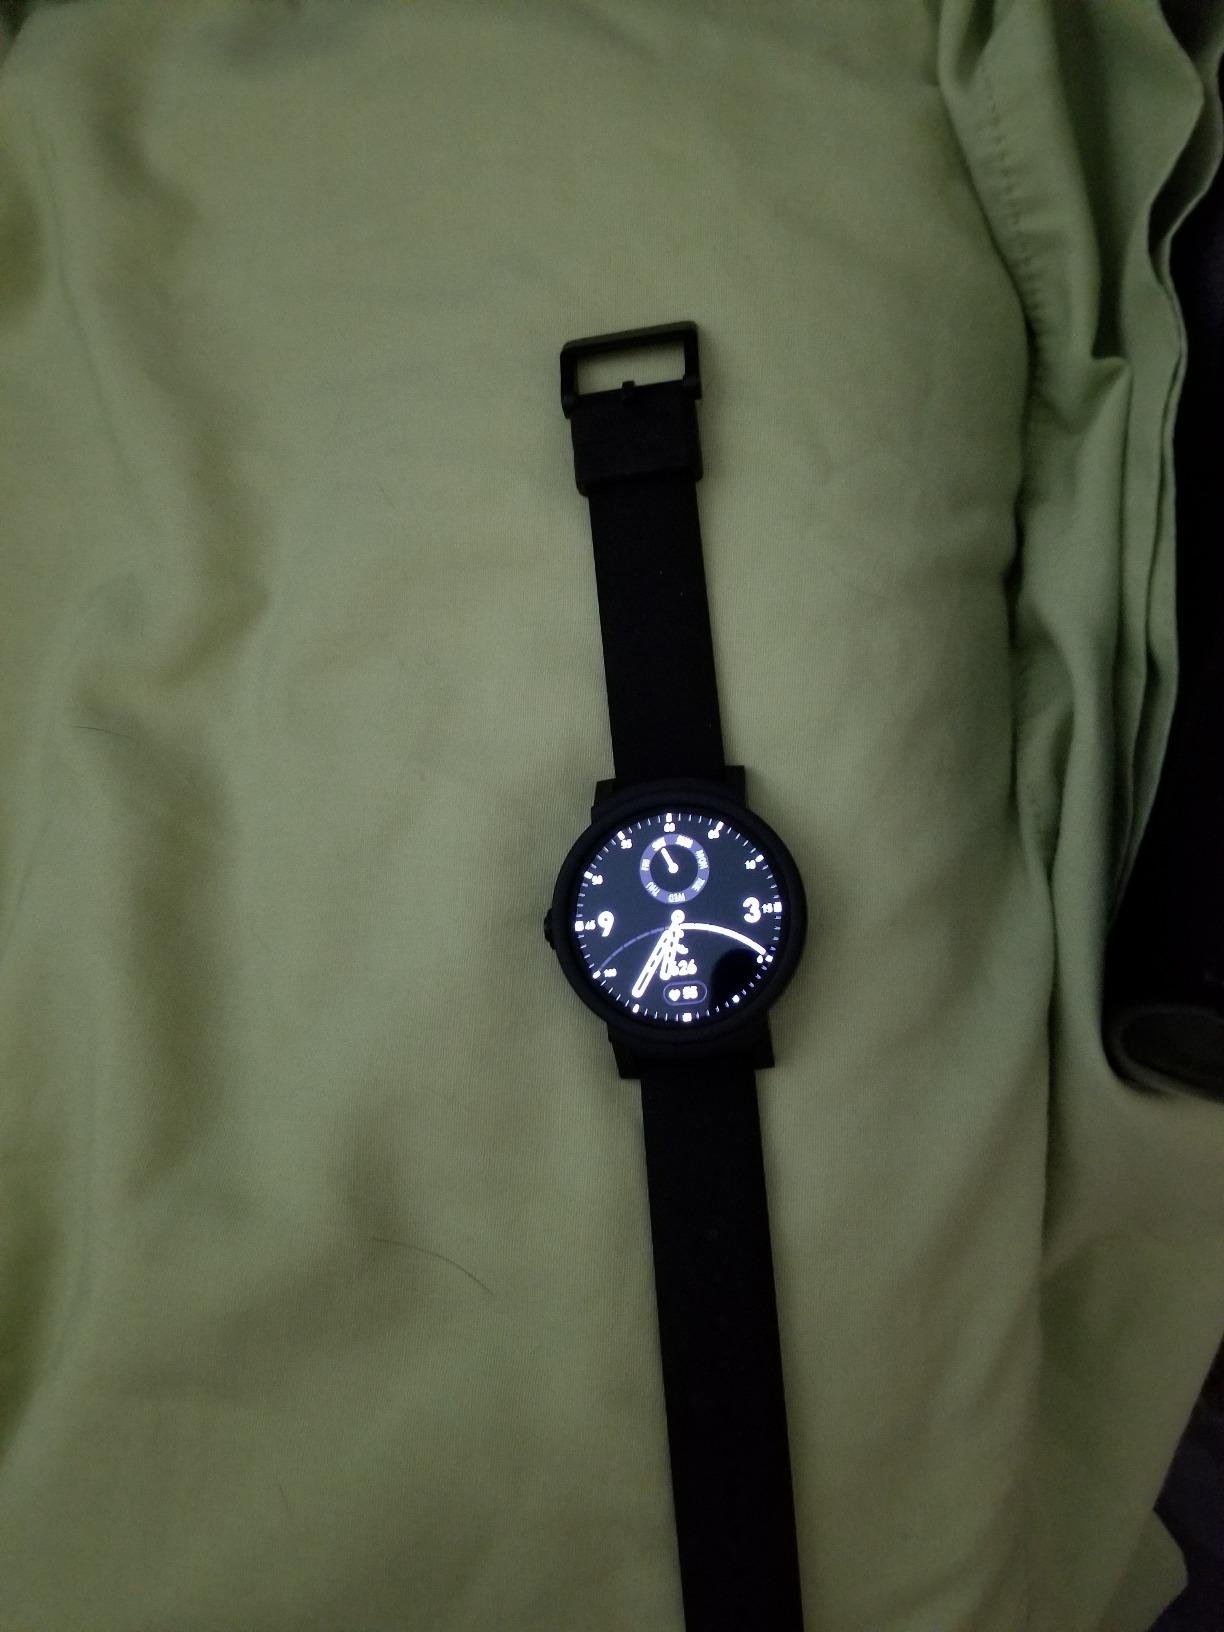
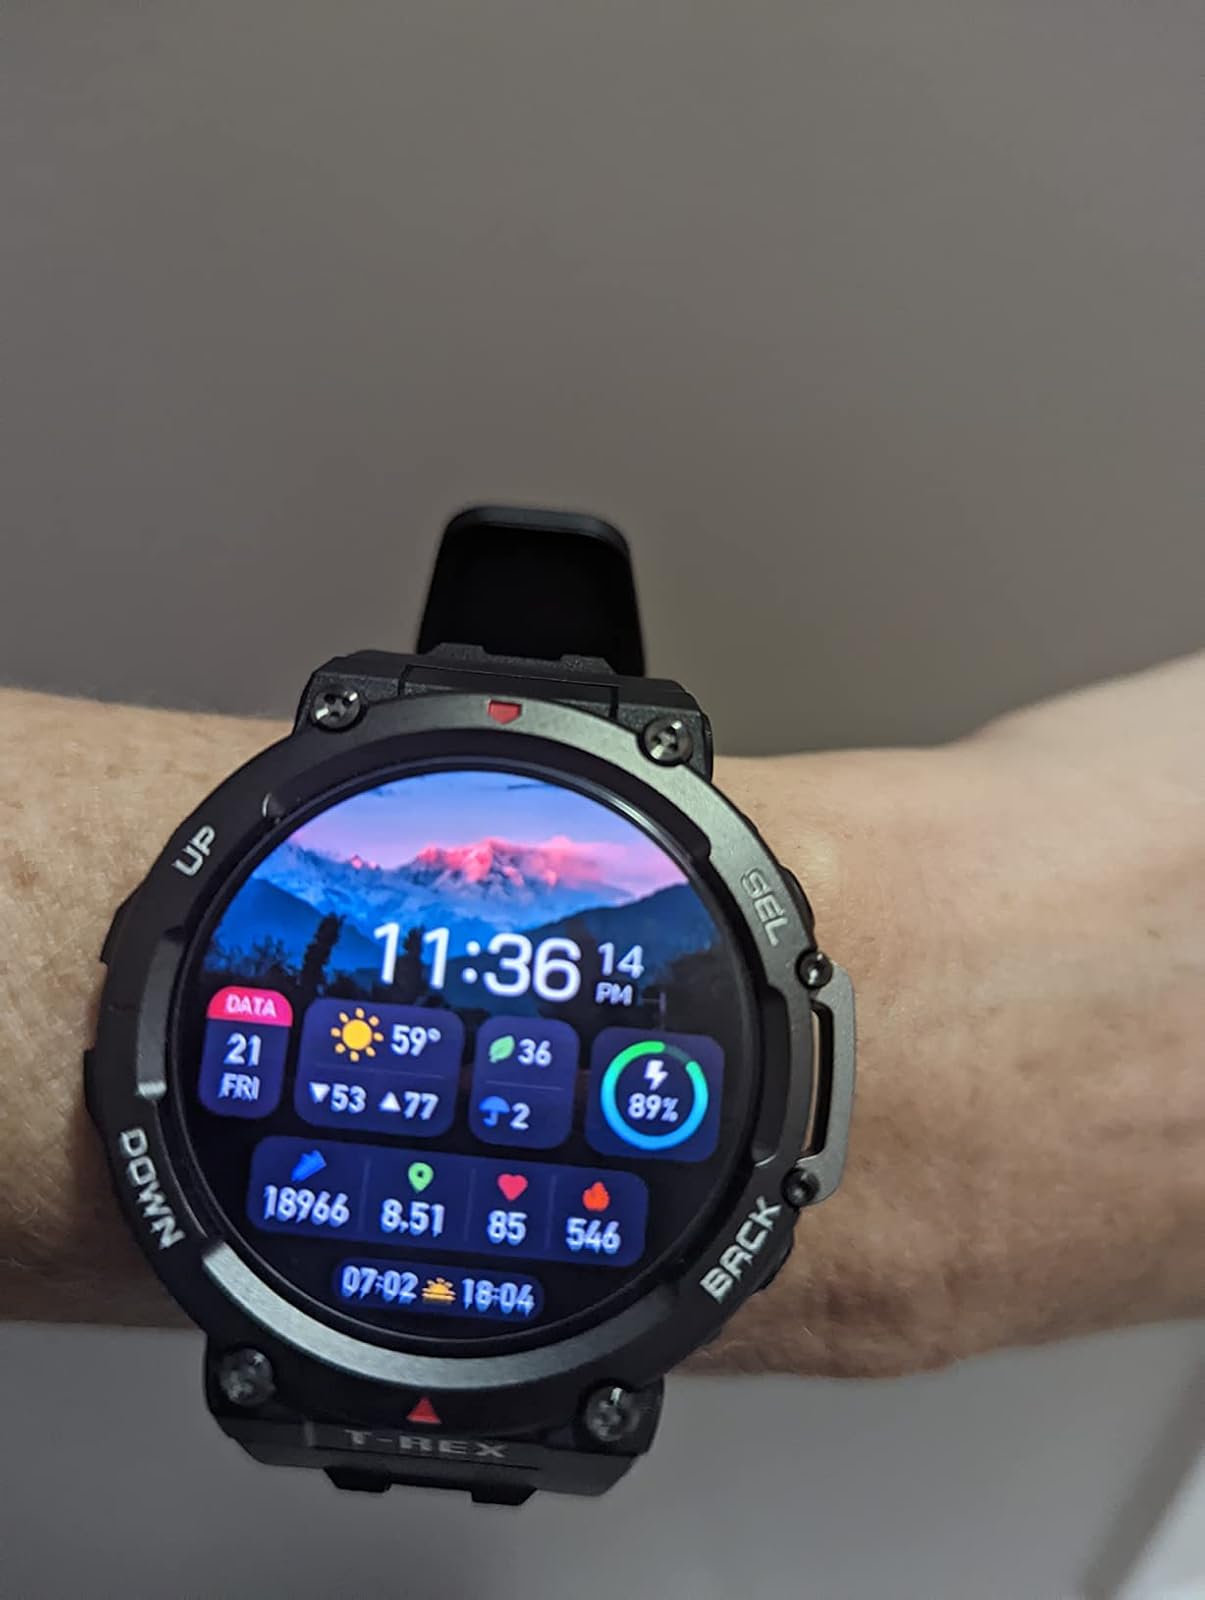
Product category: smartwatch
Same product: no